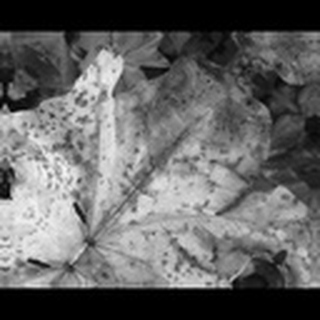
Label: cotton_bacterial_blight